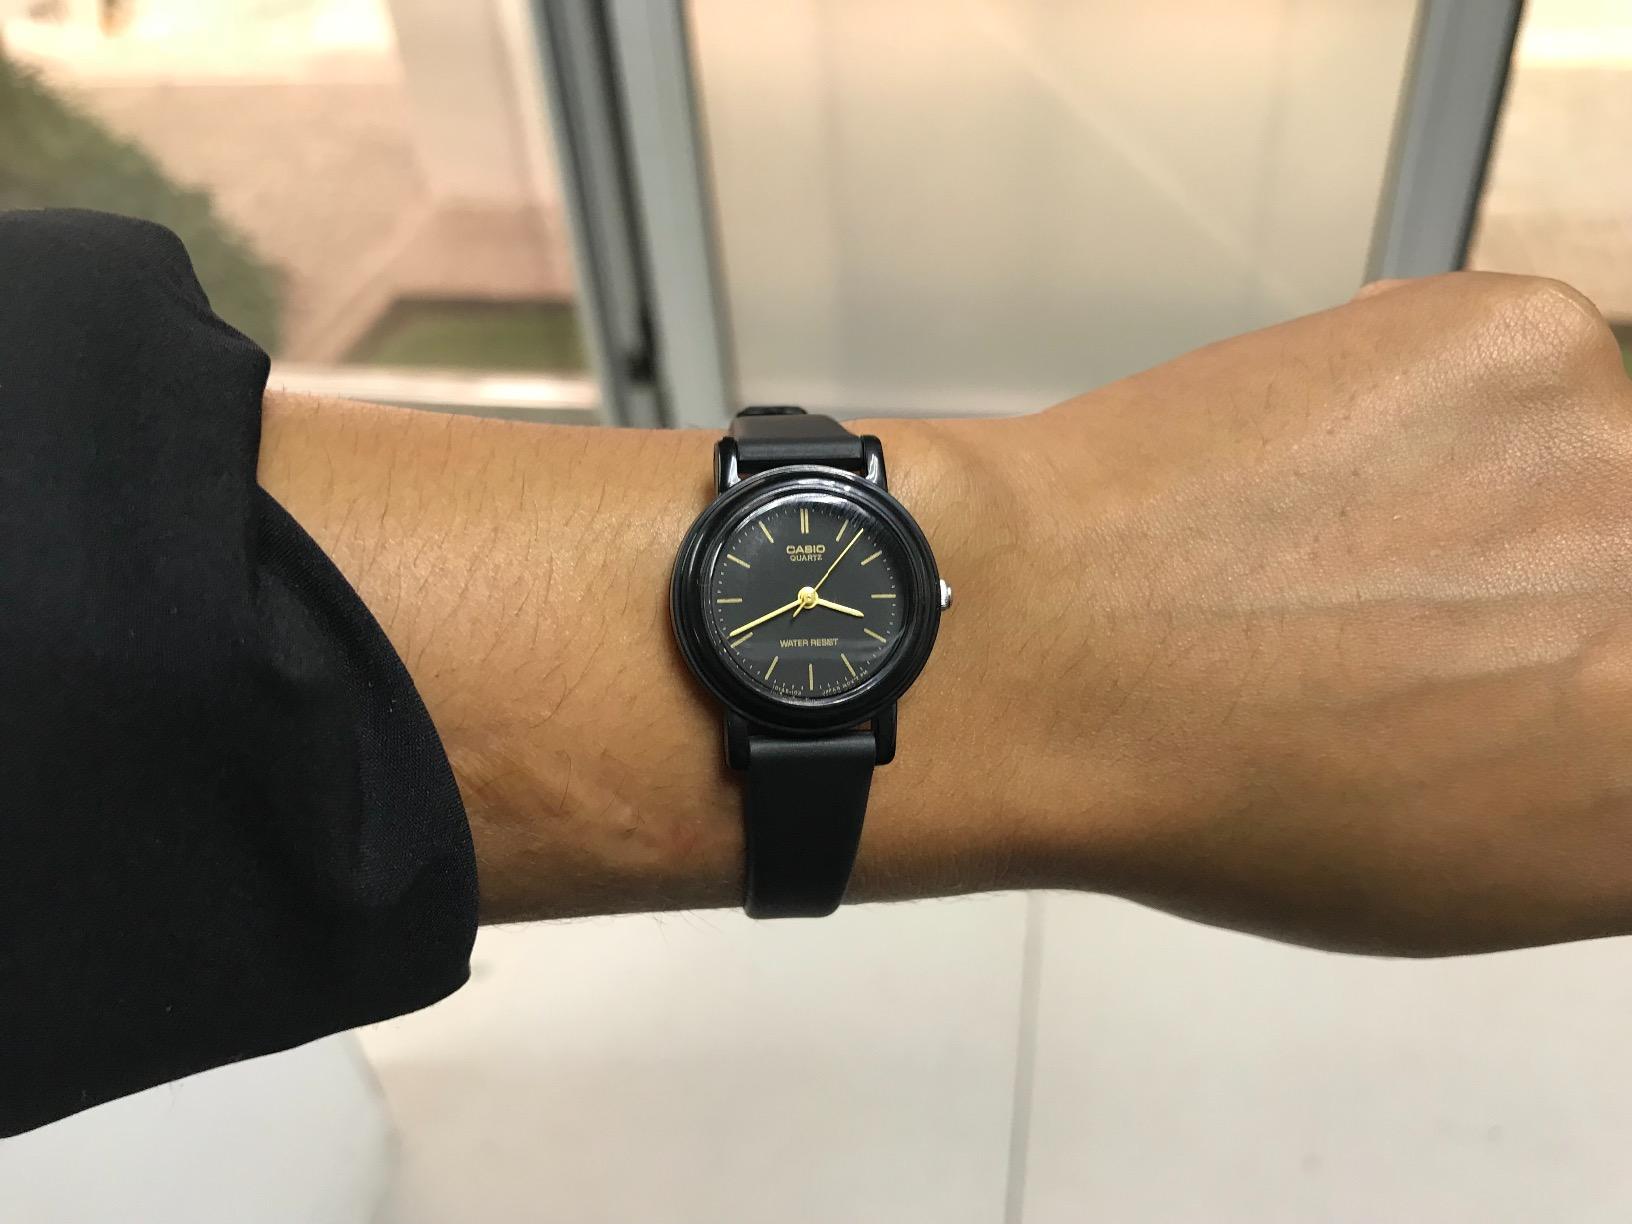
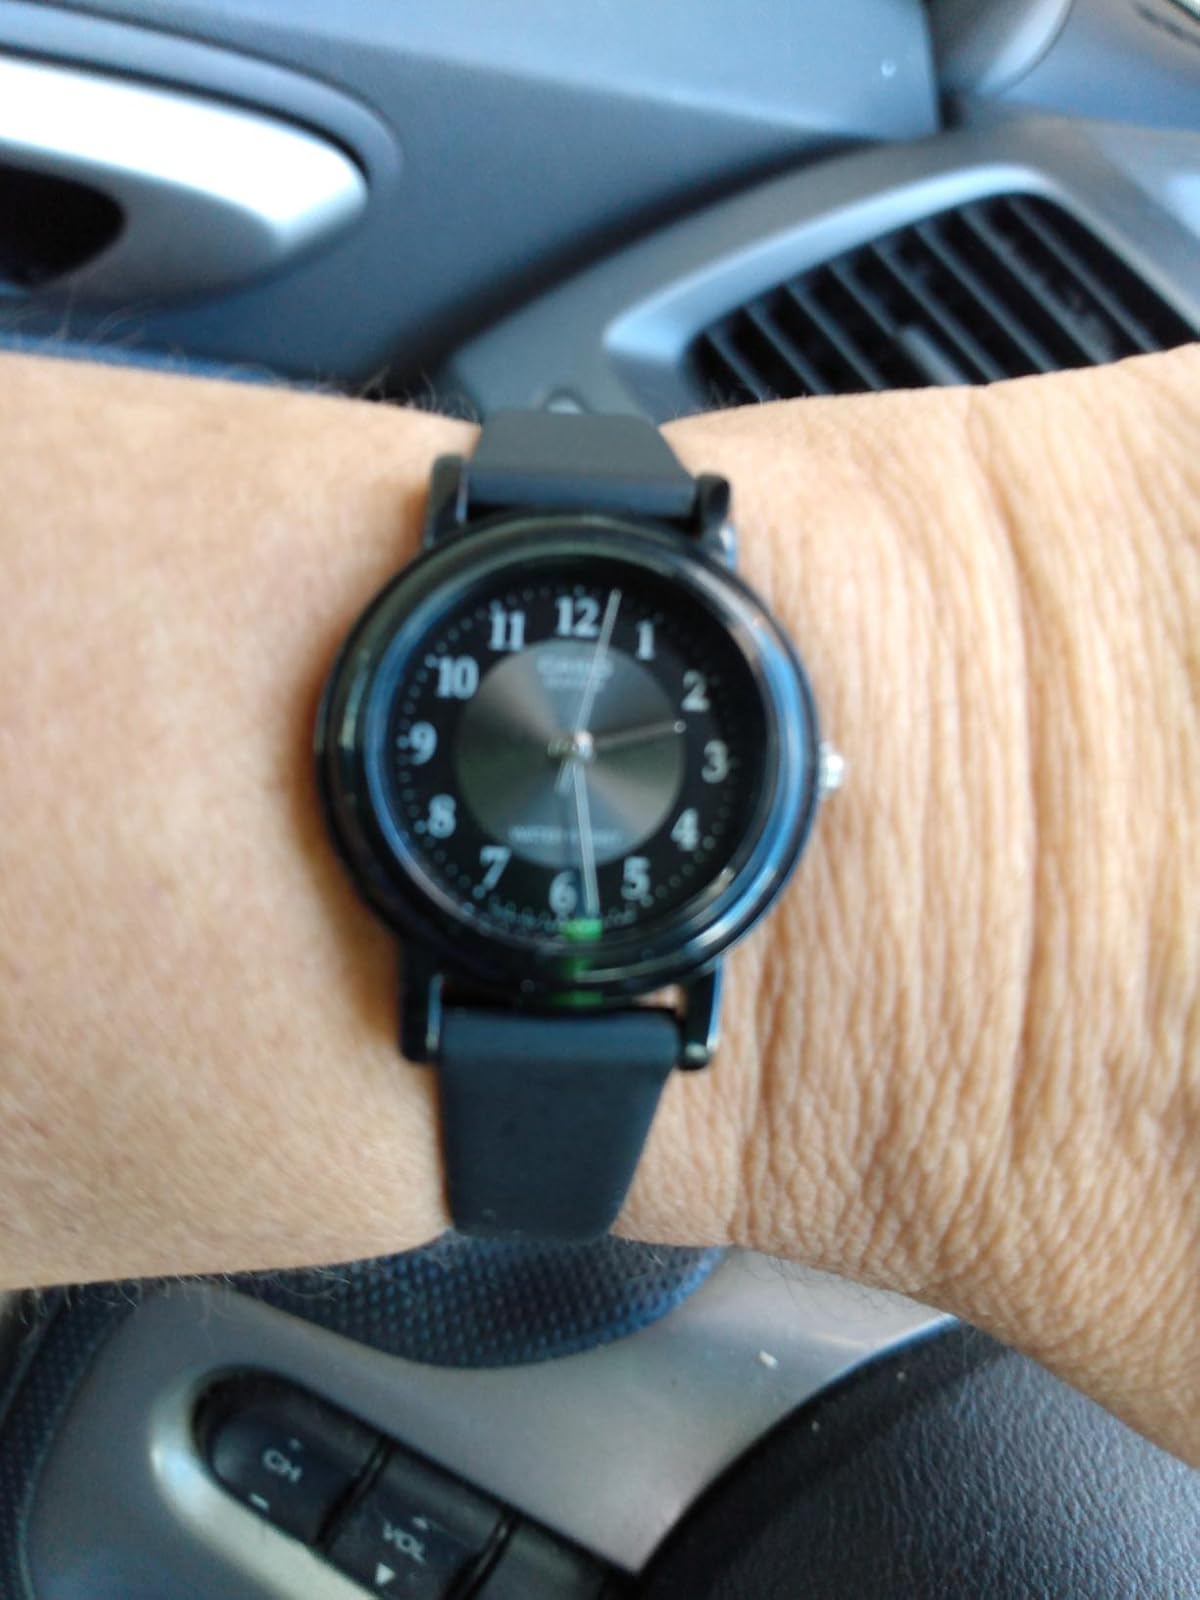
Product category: accessories_watch
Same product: no